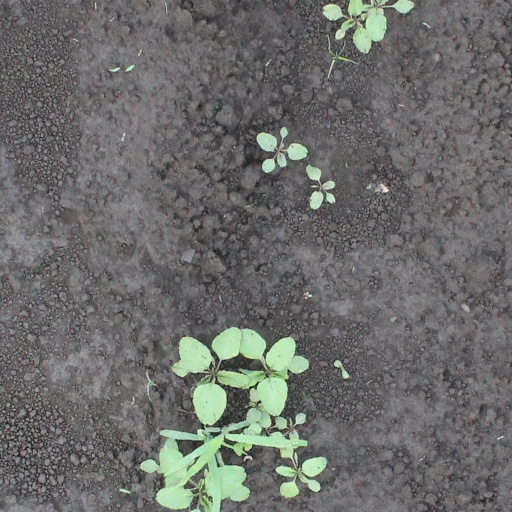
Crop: soybean